Greg Skrepenak

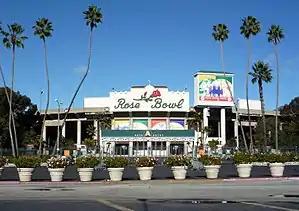
Skrepenak played for four consecutive Big Ten Conference Champions and appeared in three Rose Bowls.

At the University of Michigan, Skrepenak was a two-time All-American, a two-time "All Big Ten" selection and a two-time "Big Ten Lineman of the Year". Skrepenak, who wore #75 for the Wolverines from 1987 to 1991, was also recognized as a "Samaritan All-American" for his community service. Number 75 for the Wolverines is described as the biggest player to have ever played for Michigan at , . As a four-year starter, he set the school offensive line record with 48 starts. In addition, he helped his running backs set new standards in yards/carry for Michigan football. During his time at Michigan, Skrepenak played for four consecutive Big Ten Conference Champions, appeared in three Rose Bowls and won a Gator Bowl MVP. His teams under Bo Schembechler and Gary Moeller compiled a 29–2–1 Big Ten record and each of his teams ended the season ranked in the top 10.